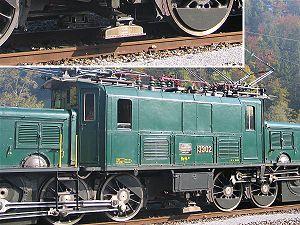
Integra-Signum est un système de sécurité ferroviaire suisse, mis en place à partir de 1933. Son nom initial était Signum. Ce système, qui transmet des données par induction électromagnétique, est simple, robuste et fiable, même dans la neige.